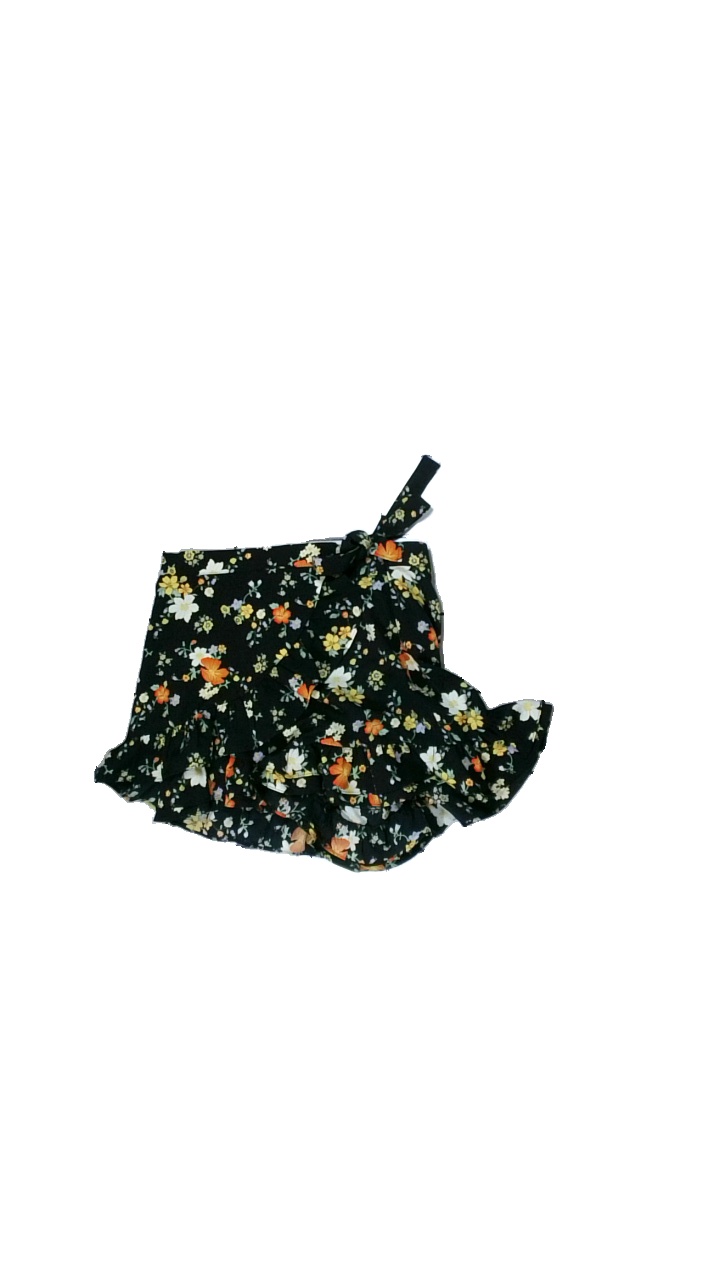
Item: Skirt (Ladies)
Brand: Not Applicable
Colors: Black, Yellow, Green, Multicolor
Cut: Regular
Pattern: Floral print
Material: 100% Poly
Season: Summer
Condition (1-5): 5
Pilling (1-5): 5
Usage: Reuse
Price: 50-100